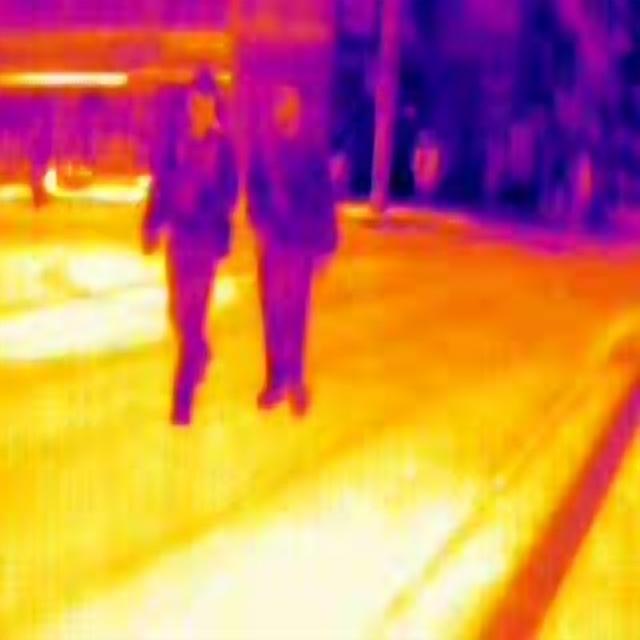
Detected objects:
label: person
label: person